Pocket watch

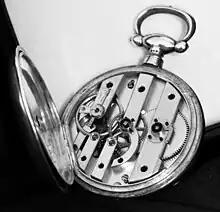
A French pocket watch from the 1920s

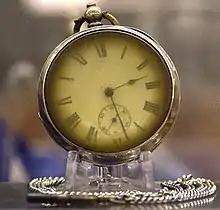
A pocket watch, retrieved from shipwreck of Titanic from unknown victim of sinking

The first timepieces to be worn, made in 16th-century Europe, were transitional in size between clocks and watches. These 'clock-watches' were fastened to clothing or worn on a chain around the neck. They were heavy drum shaped brass cylinders several inches in diameter, engraved and ornamented. They had only an hour hand. The face was not covered with glass, but usually had a hinged brass cover, often decoratively pierced with grillwork so the time could be read without opening. The movement was made of iron or steel and held together with tapered pins and wedges, until screws began to be used after 1550. Many of the movements included striking or alarm mechanisms. The shape later evolved into a rounded form; these were later called "Nuremberg eggs". Still later in the century there was a trend for unusually shaped watches, and clock-watches shaped like books, animals, fruit, stars, flowers, insects, crosses, and even skulls (Death's head watches) were made.